Prangins

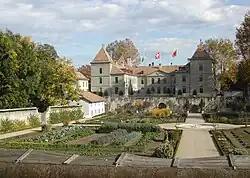
Prangins Castle

Prangins Castle with the National Museum and the Villa Les Bleuets are listed as Swiss heritage site of national significance. The entire village of Prangins is part of the Inventory of Swiss Heritage Sites.